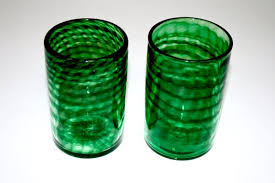
Label: glass